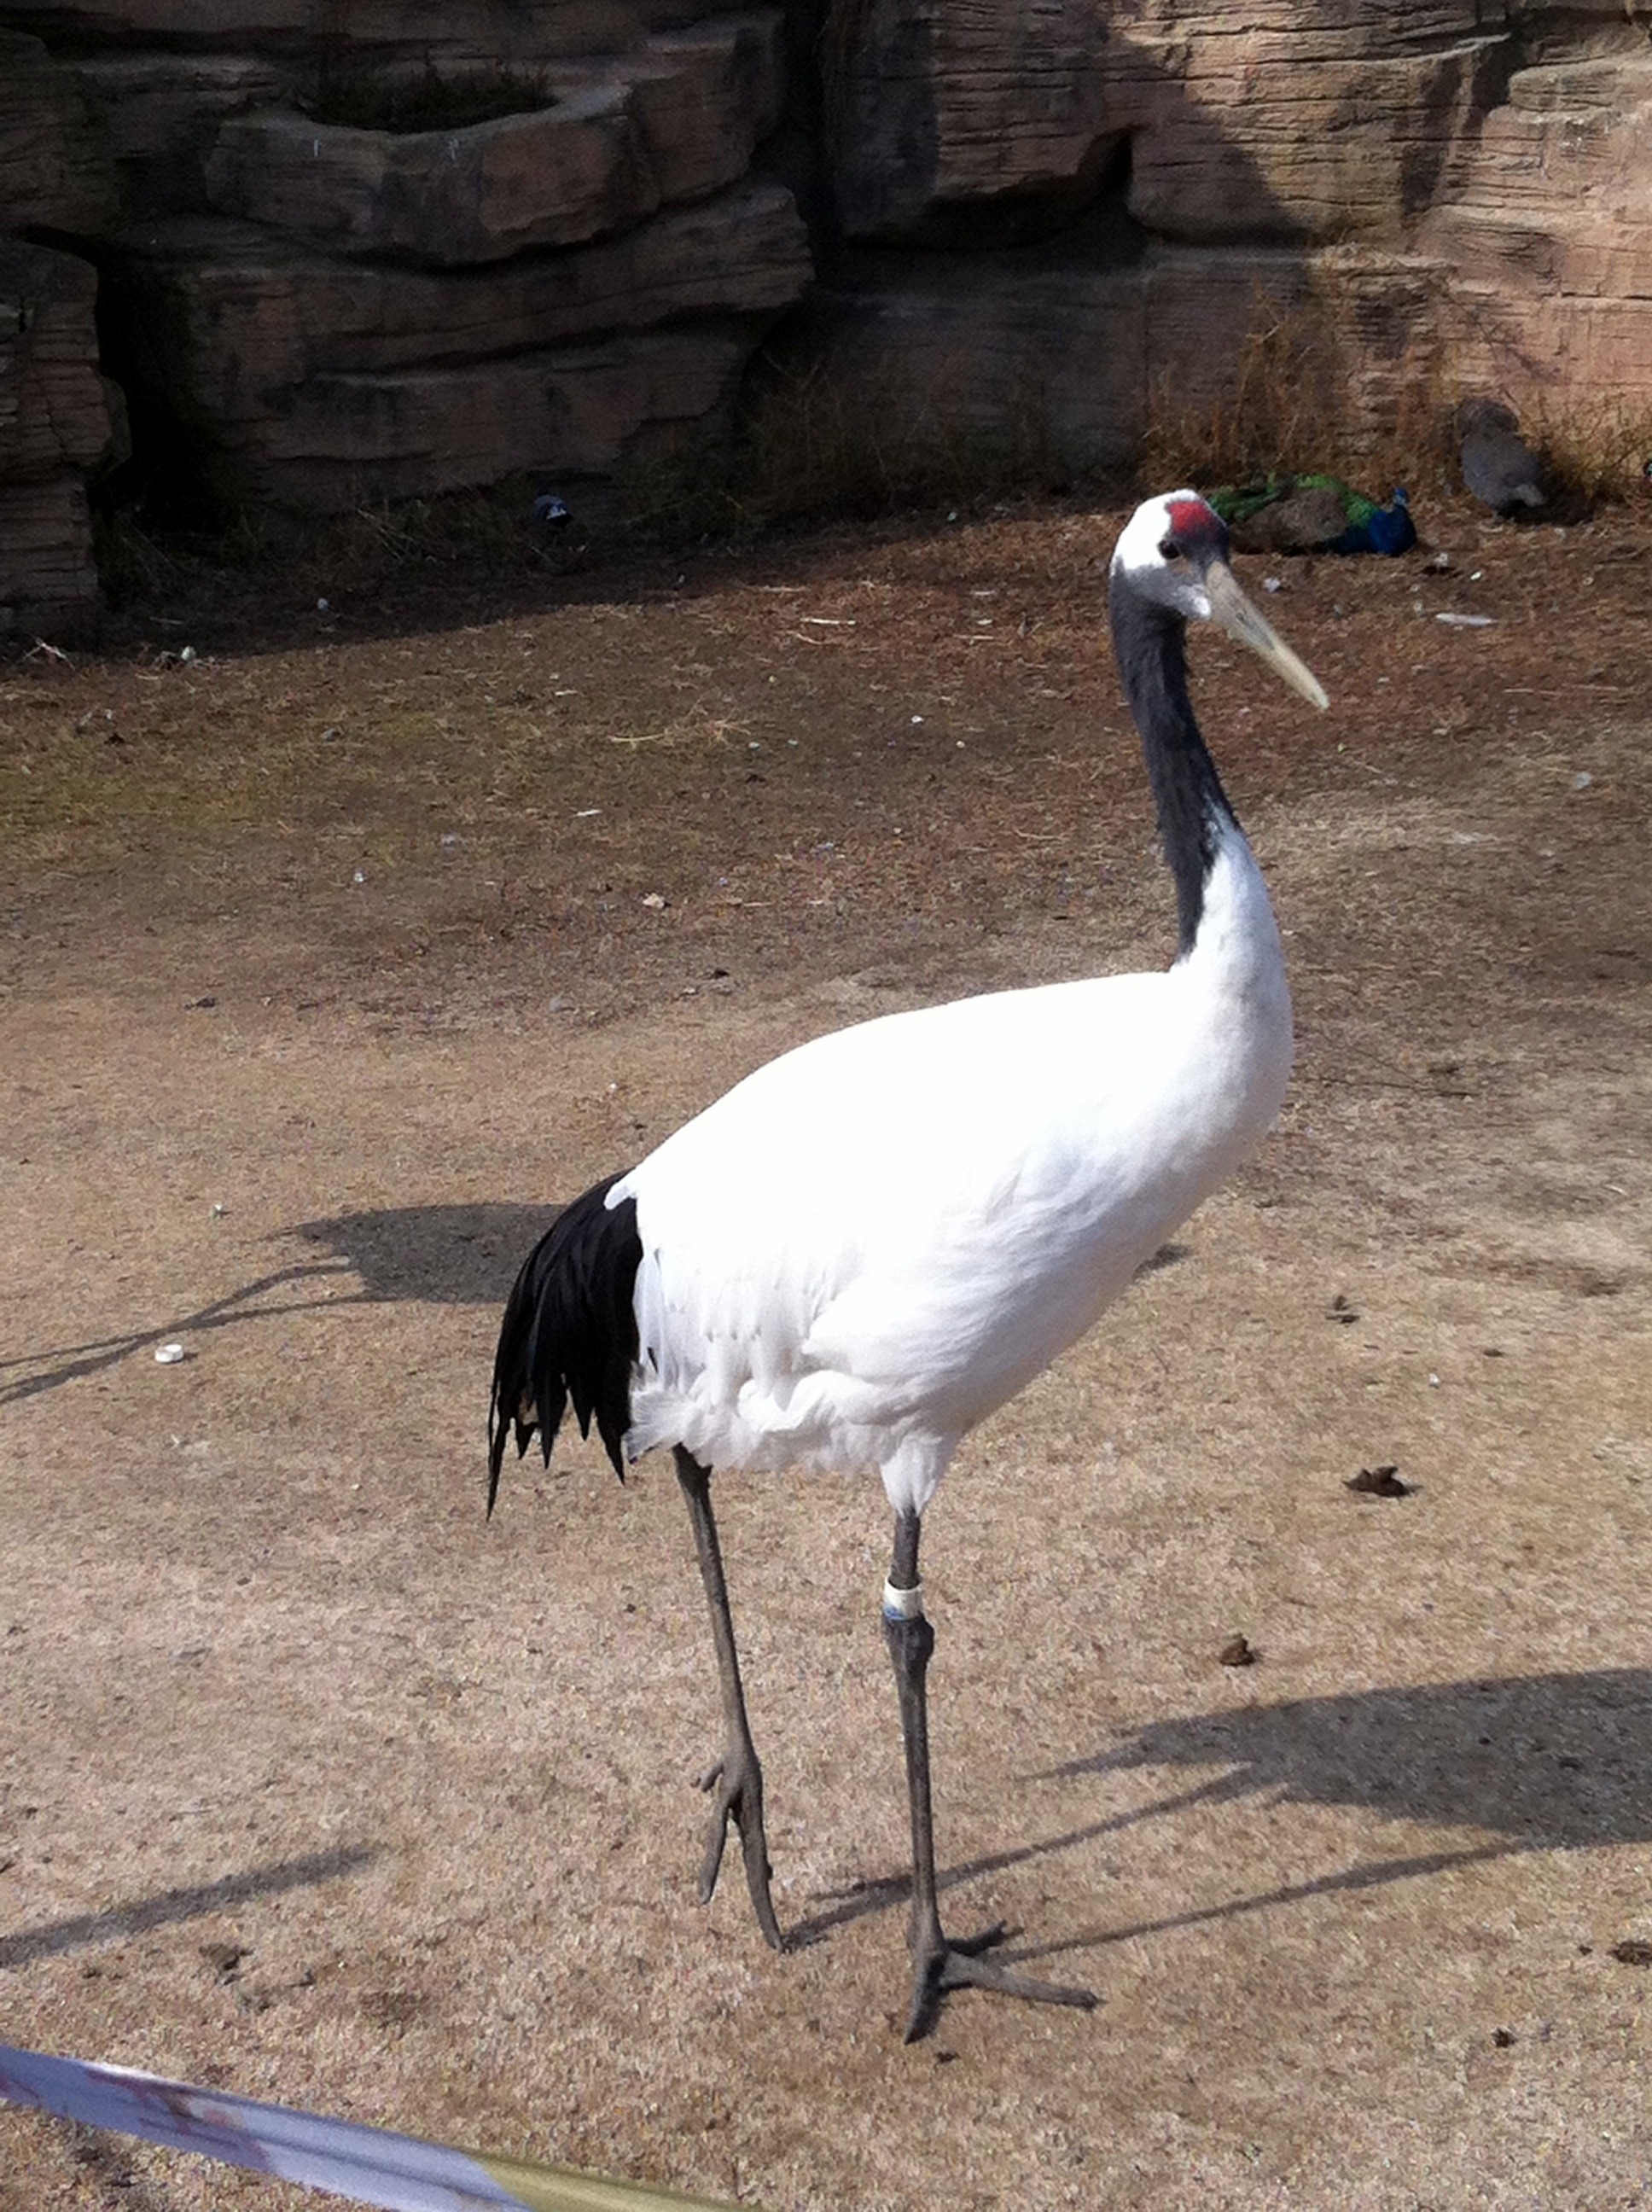
bird, white, animal, wildlife, zoo, beak, black, feather, fauna, vertebrate, crane, water birds, long legs, crane like bird, sandhill cranes, red crowned crane